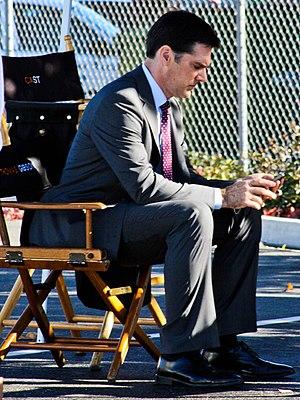
Aaron Hotchner est un personnage de fiction de la série télévisée Esprits criminels, interprété par Thomas Gibson et doublé par Julien Kramer en version française. Agent fédéral américain froid et distant, il dirige son unité de profileurs.
Thomas Ellis Gibson est un acteur et réalisateur américain, né le 3 juillet 1962 à Charleston, Caroline du Sud.